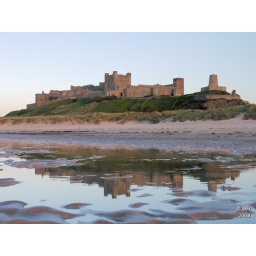
The castle in the late evening sun, reflected in a pool on the beach